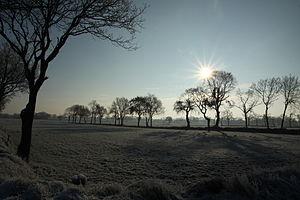
Jever [ˈjeːfɐ], chef-lieu de l’arrondissement de Frise en Basse-Saxe, ancien port médiéval de la mer du Nord, est aujourd'hui une ville touristique agréée par l'État, la fonction portuaire ayant été reprise au XIXᵉ siècle par Wilhelmshaven. Surtout connue par la bière de même nom, de réputation internationale, Jever est parfois désignée comme Marienstadt, nom qui renvoie à Marie de Jever, la dernière dame de Jever, qui octroya en 1536 une charte aux bourgeois.
Le Geest désigne un paysage typique du nord de l'Allemagne, des Pays-Bas et du Danemark ; ou encore une partie de ce paysage dans un sens plus scientifique en géologie.